Nitre Hall

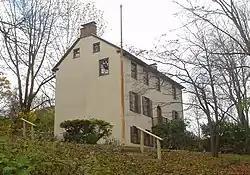
Nitre Hall, November 2009

Nitre Hall is a nineteenth-century, American building that is located in Haverford Township, Delaware County, Pennsylvania.